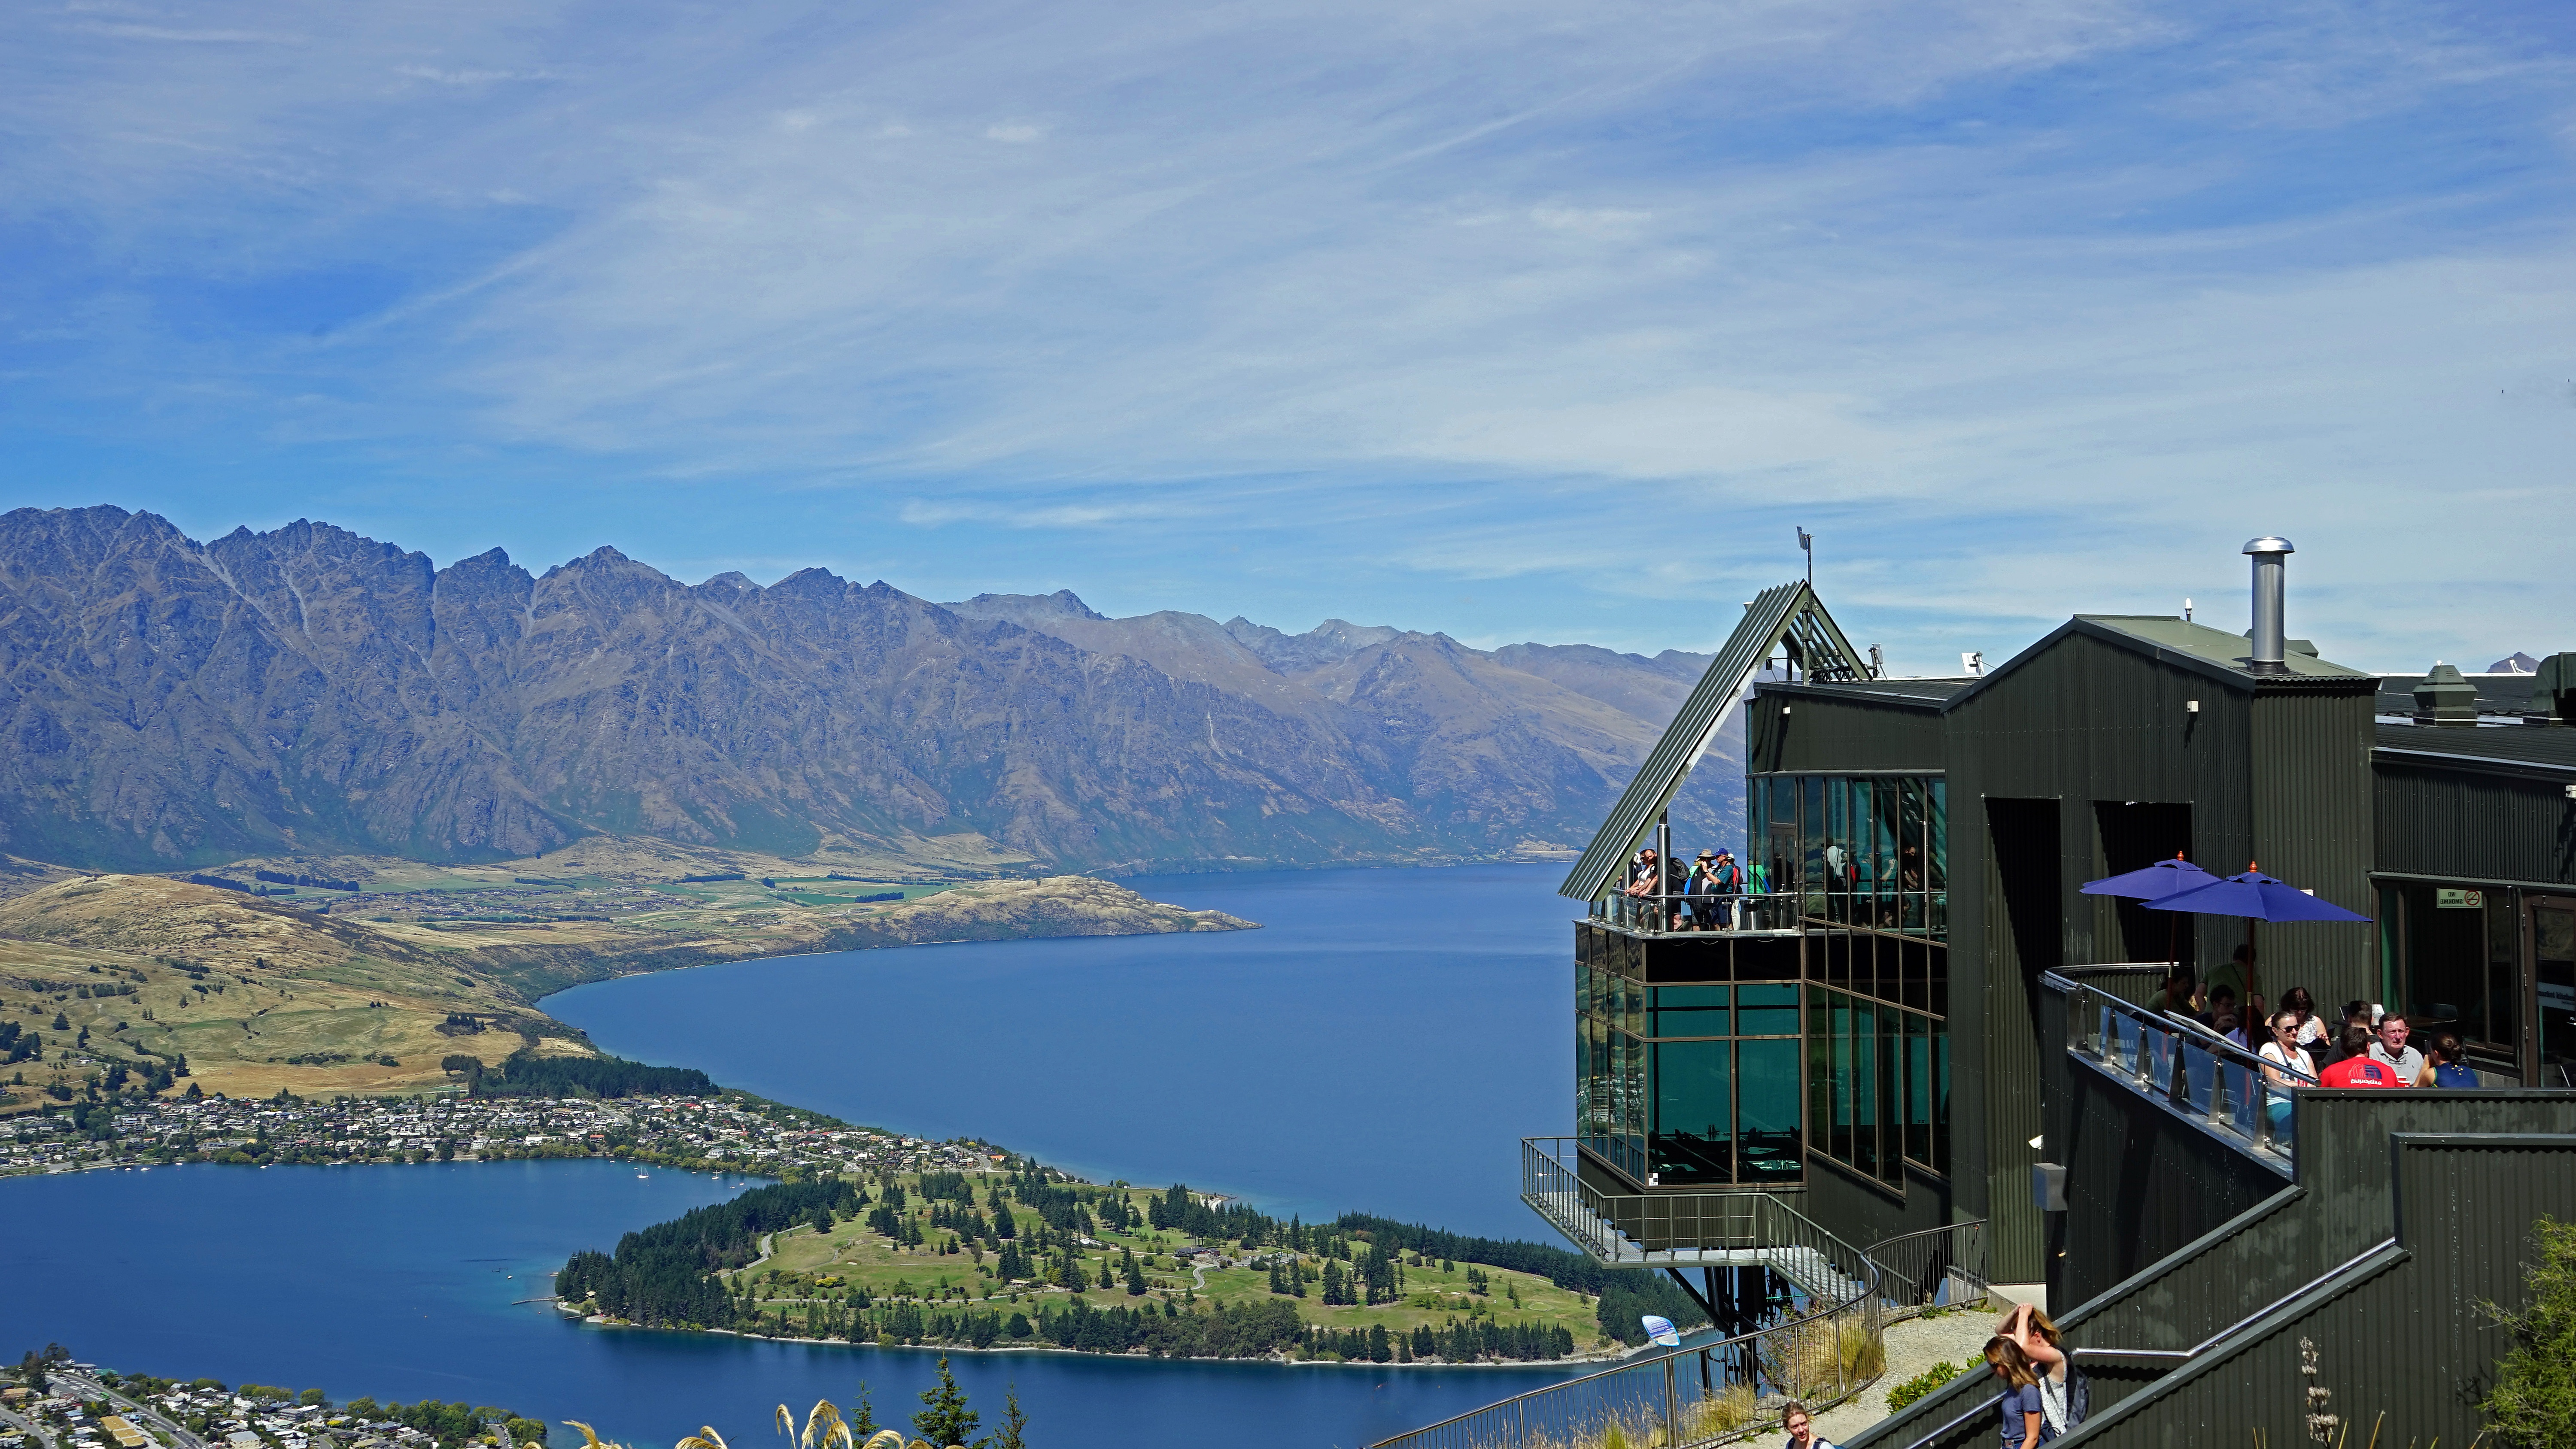
sea, coast, mountain, lake, mountain range, vacation, bay, fjord, reservoir, waterway, body of water, new zealand, queenstown, south island, lake wakatipu, bobs peak